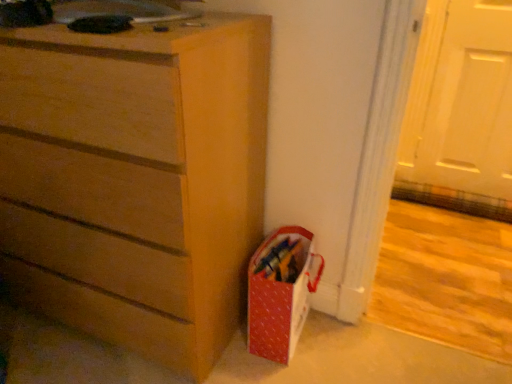
Question: Find a few locations in the empty space that is to the right of matte red gift bag at lower right. Your answer should be formatted as a list of tuples, i.e. [(x1, y1)], where each tuple contains the x and y coordinates of a point satisfying the conditions above. The coordinates should be between 0 and 1, indicating the normalized pixel locations of the points in the image.
Answer: [(0.668, 0.888)]